Polar (film)

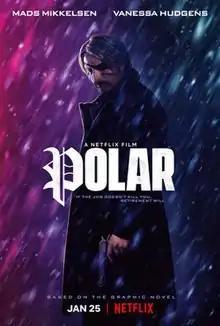
Official release poster

Polar is a 2019 neo-noir action thriller film directed by Jonas Åkerlund and written by Jayson Rothwell, based on Víctor Santos's 2013 graphic novel "Polar: Came From the Cold". The film stars Mads Mikkelsen, Vanessa Hudgens, Katheryn Winnick, and Matt Lucas. It revolves around an aging assassin on the verge of retirement who becomes targeted by an employer wanting to cash in on his pension.